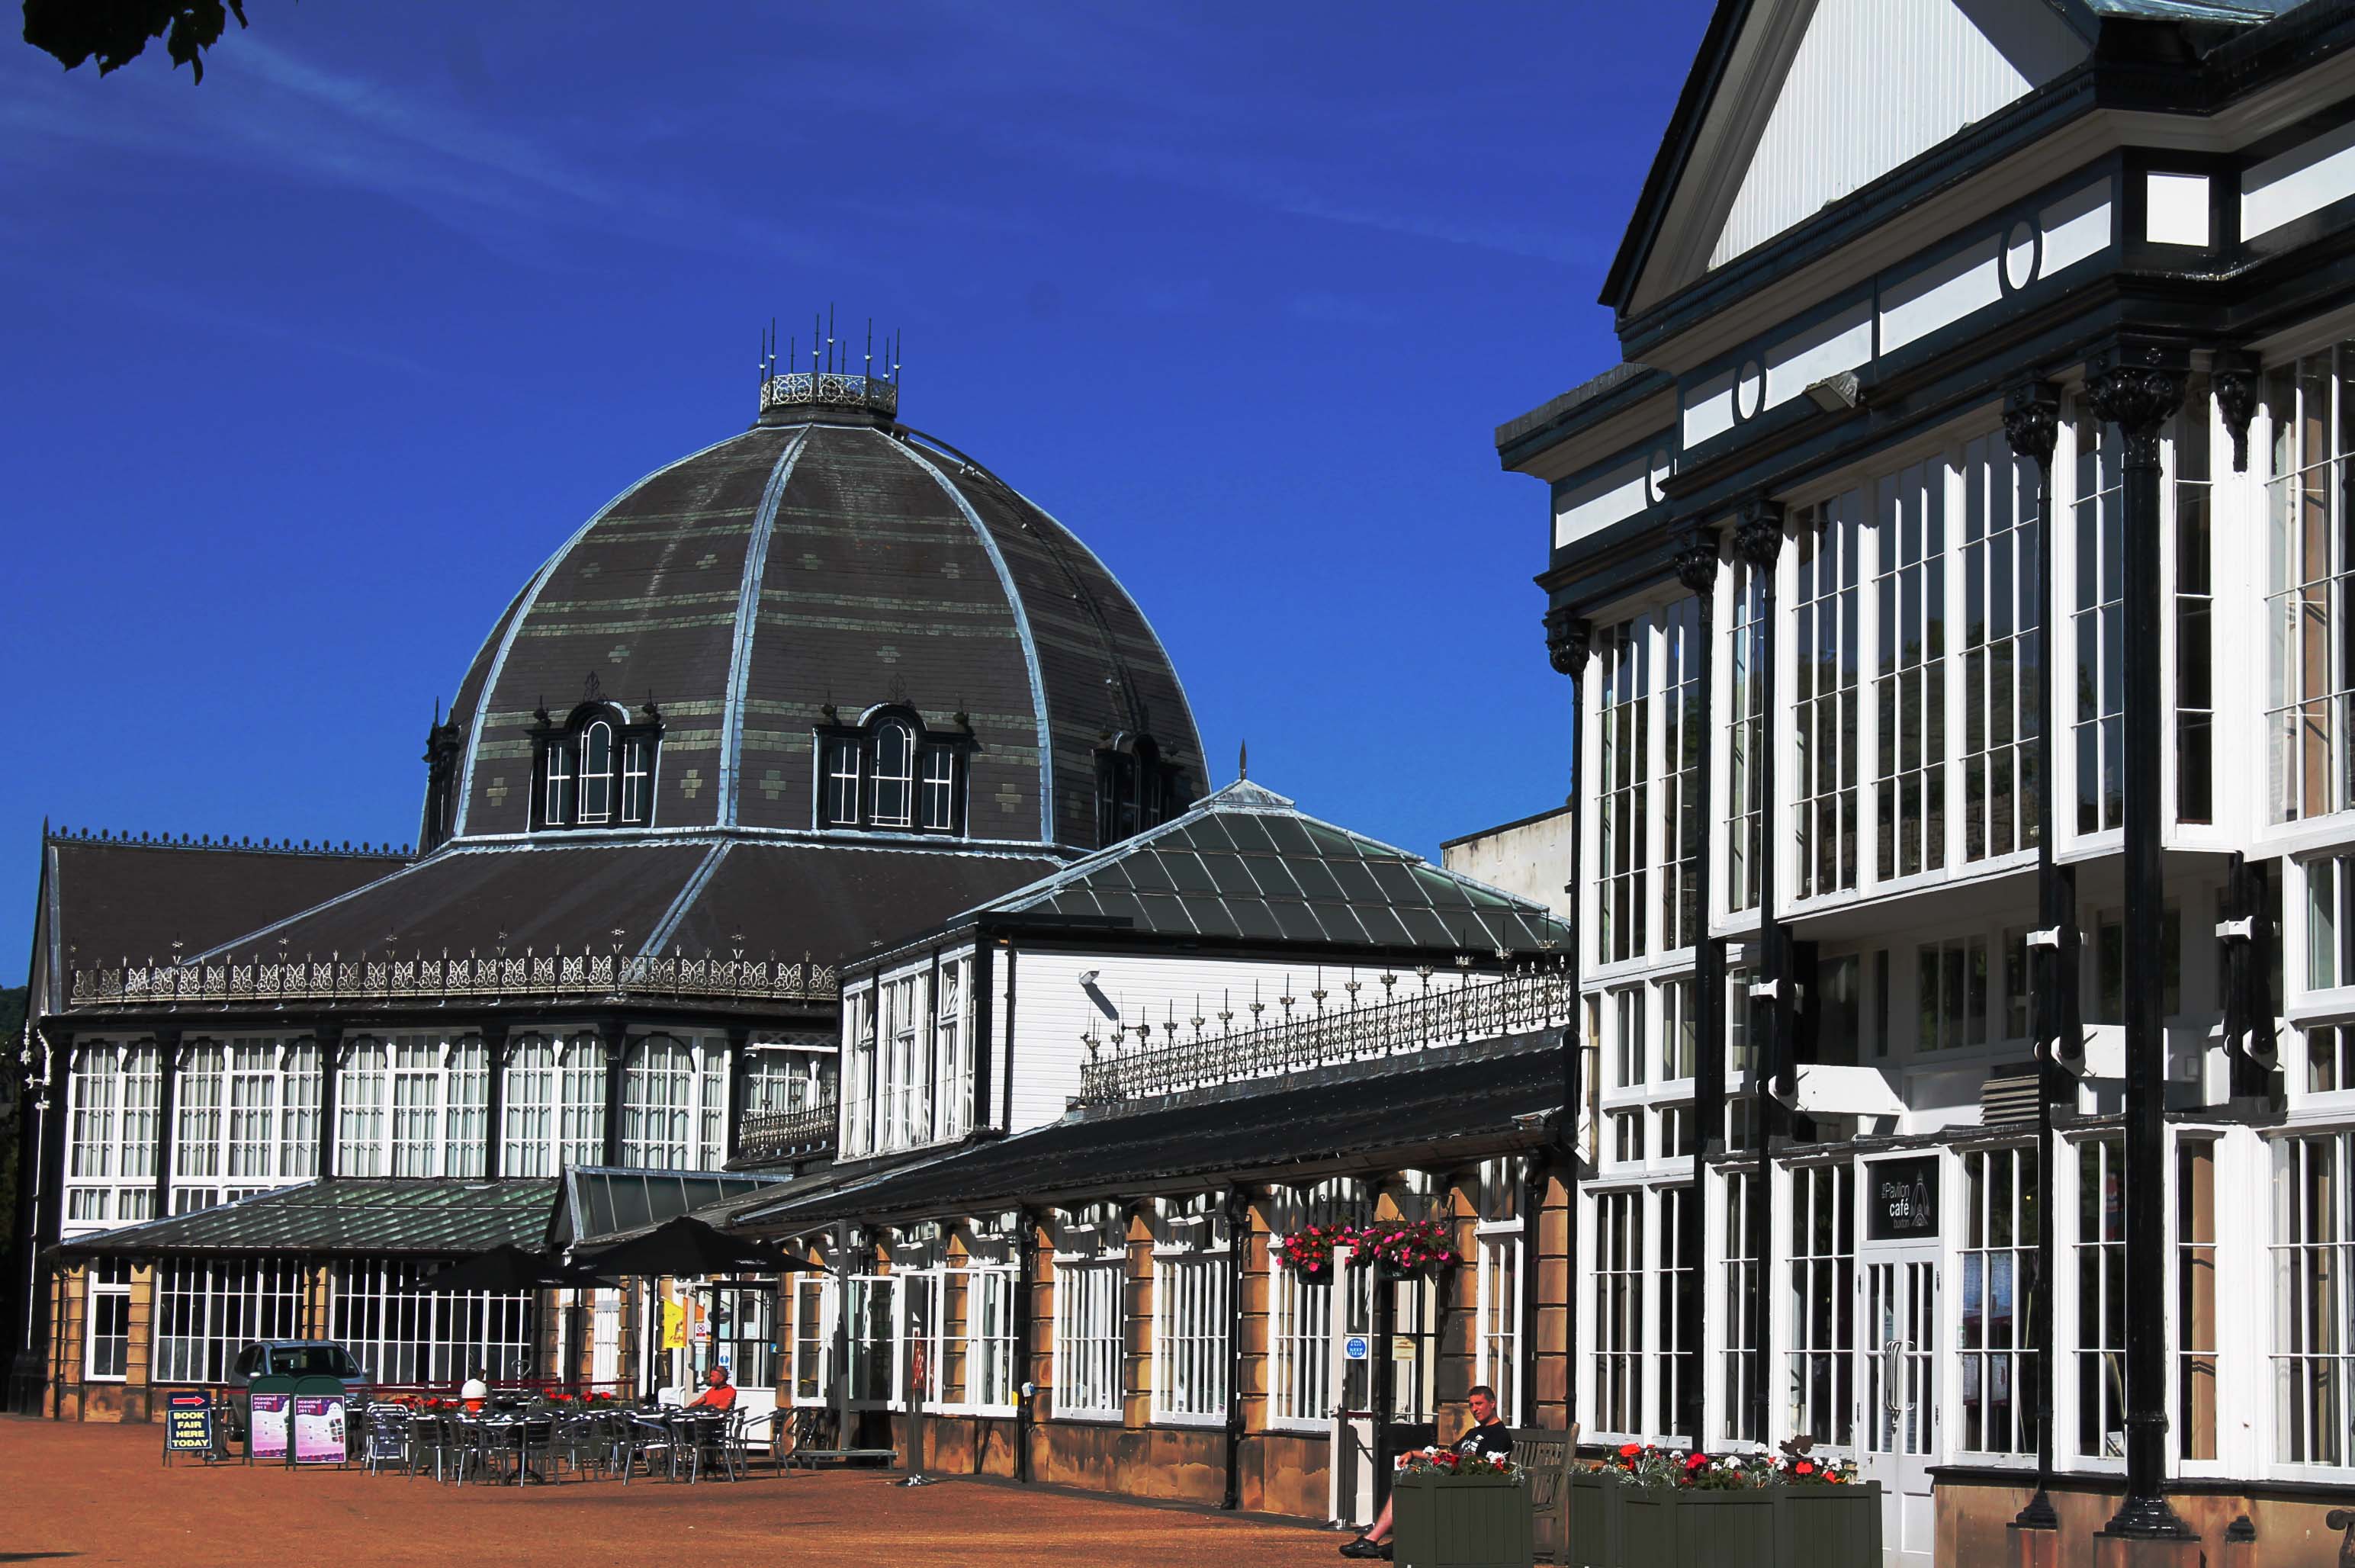
architecture, building, downtown, landmark, facade, place of worship